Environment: real
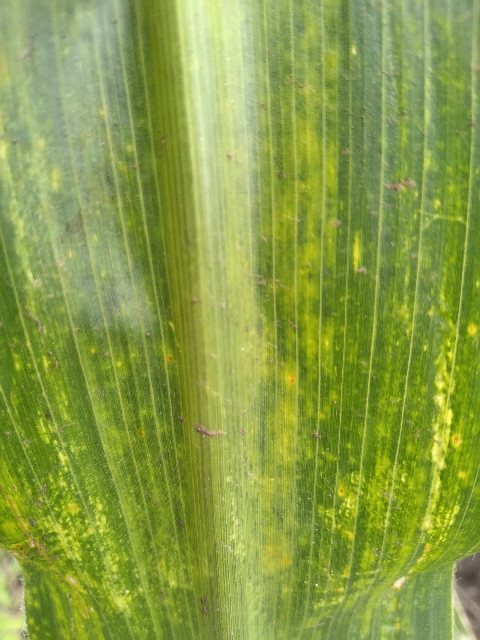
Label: lethal_necrosis